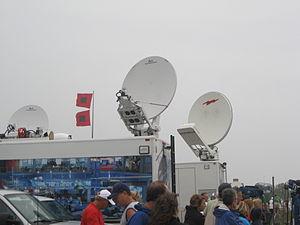
L’ouragan Earl est la septième dépression tropicale, la quatrième tempête tropicale et le troisième ouragan de la saison 2010 dans l'Atlantique. C'est le second à atteindre le niveau d’ouragan majeur, soit au moins la catégorie 3 de l'échelle de Saffir-Simpson et le second à atteindre la catégorie 4. Il est un exemple classique d'ouragan capverdien.